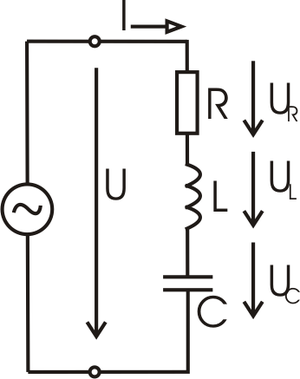
La tension électrique est la circulation du champ électrique le long d'un circuit électrique mesurée en volts par un voltmètre. Elle est notée U aux bornes d'un dipôle.